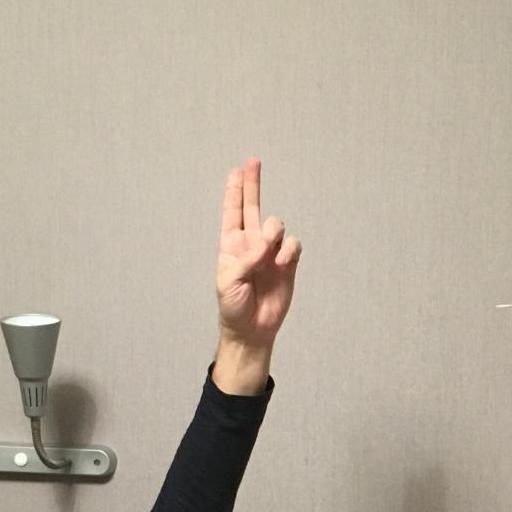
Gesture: two_up